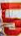
Number: 5